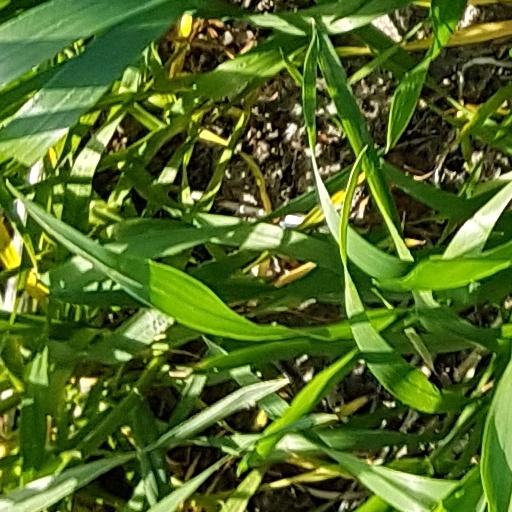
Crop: wheat